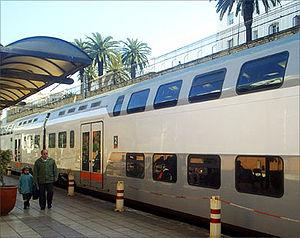
L'économie du Maroc est une économie de marché d'inspiration libérale. L'État joue néanmoins un rôle non négligeable dans l'émergence économique du pays avec sa stratégie d'industrialisation. Le PIB du Maroc a connu un taux de croissance annuel moyen de 4% sur la dernière décennie et a atteint 122 milliards $ en 2019.
Le Maroc a l'un des réseaux les plus denses en Afrique en termes de voies terrestres, ferroviaires et aériennes.
L’Office national des chemins de fer est un établissement public marocain chargé de l'exploitation du réseau ferroviaire du pays sous forme d'une entreprise publique à caractère commercial et industriel avec autonomie financière, il est créé en 1963 et placé sous la tutelle du ministère de l'équipement et du transport.